Jagiellonian dynasty

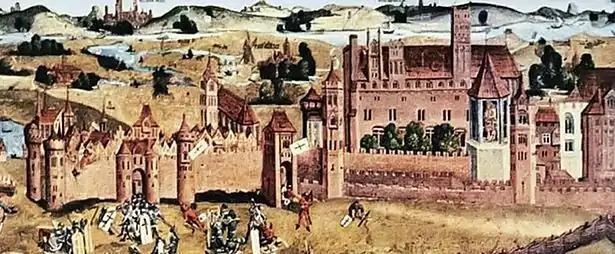
Malbork Castle during Thirteen Years' War (1460)

In 1445, Casimir IV Jagiellon, already being the Grand Duke of Lithuania, was asked to also assume the Polish throne vacated by the death of his brother Ladislaus III (killed at the Battle of Varna in 1444). Casimir IV Jagiellon was a tough negotiator and did not accept the Polish nobility's conditions for his election, thus he assumed the Polish throne only on a condition that Lithuania and Poland will be equivalent states. Casimir IV Jagiellon succeeded his brother Ladislaus III as King of Poland after a three-year interregnum on 25 June 1447. In 1454, Casimir IV Jagiellon married Elisabeth of Austria, daughter of the late King of the Romans Albert II of Habsburg by his late wife Elisabeth of Bohemia. Her distant relative Frederick of Austria became Holy Roman Emperor and reigned as Frederick III until after Casimir IV Jagiellon's own death. The marriage strengthened the ties between the house of Jagiellon and the sovereigns of Hungary-Bohemia and put Casimir IV Jagiellon at odds with the Holy Roman Emperor through internal Habsburg rivalry. Becoming a King of Poland Casimir IV Jagiellon also freed himself from the control the Lithuanian oligarchy had imposed on him; in the Vilnius Privilege of 1447 he declared the Lithuanian nobility having equal rights with Polish "szlachta". In time Casimir IV Jagiellon was able to remove from power Cardinal Oleśnicki and his group, basing his own power on the younger middle nobility camp instead. A conflict with the pope and the local Church hierarchy over the right to fill vacant bishop positions Casimir IV Jagiellon also resolved in his favor.